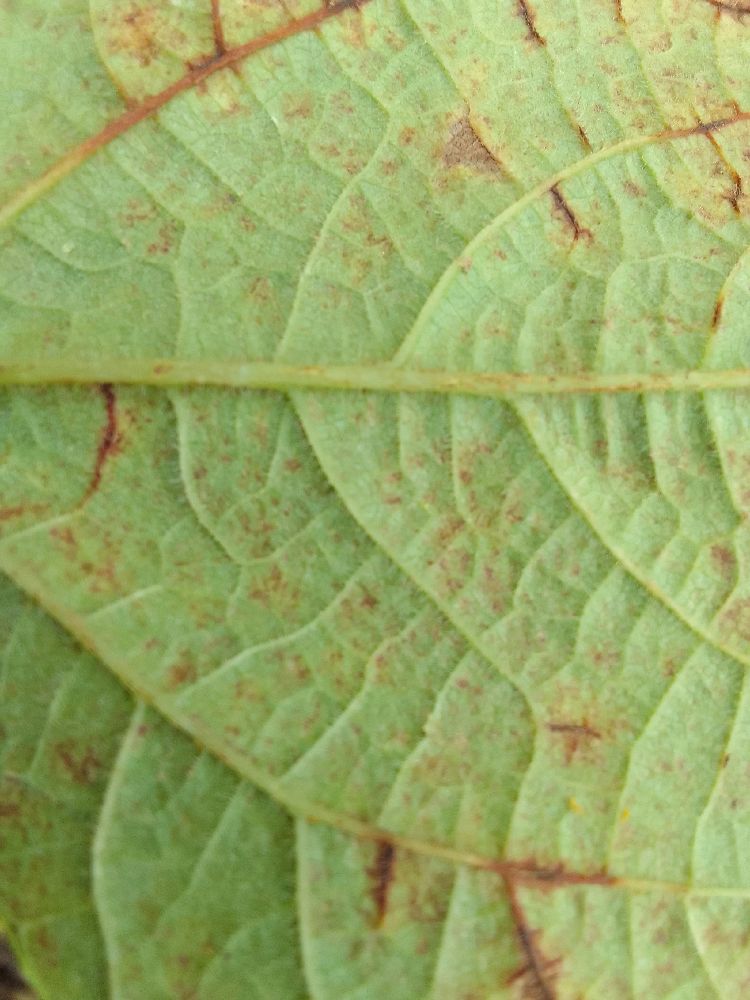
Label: anthracnose